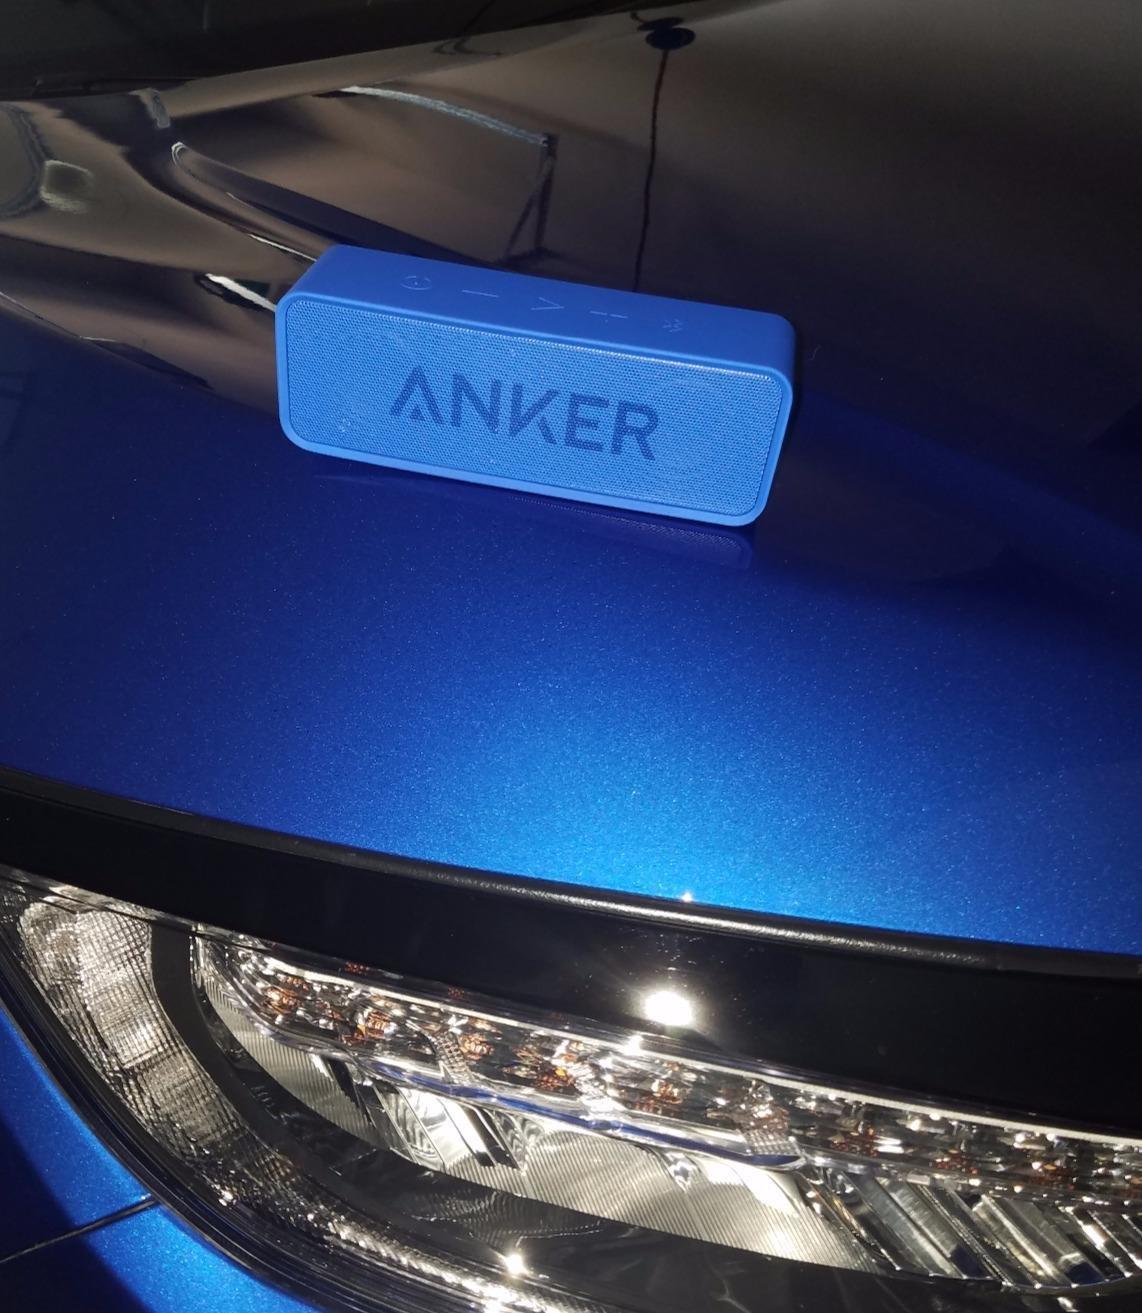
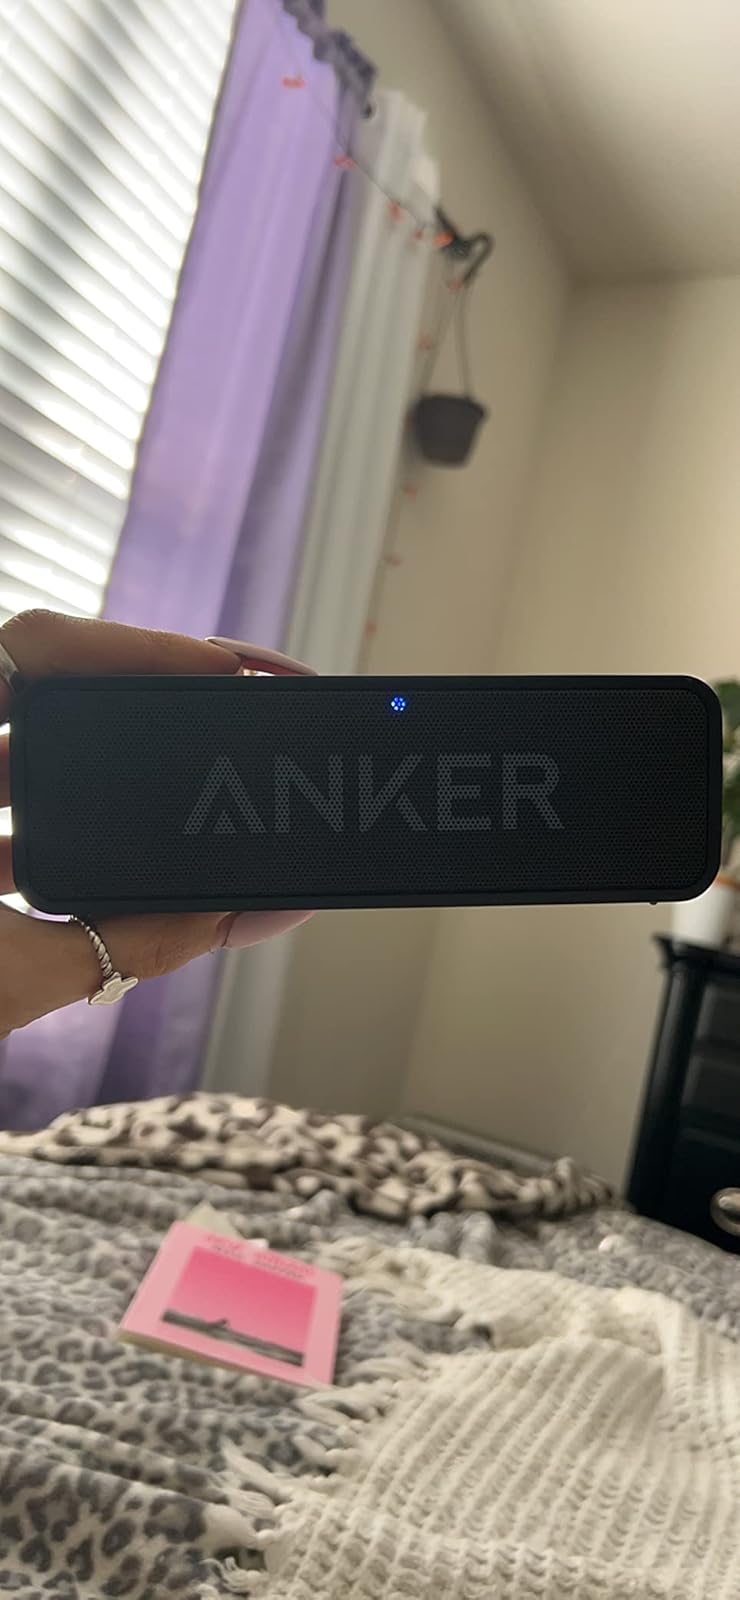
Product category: speaker
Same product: no